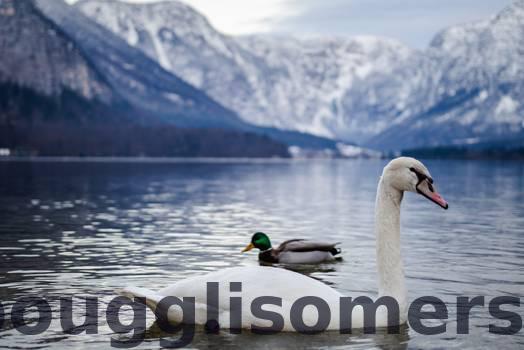
Label: Watermark